Scottish clan

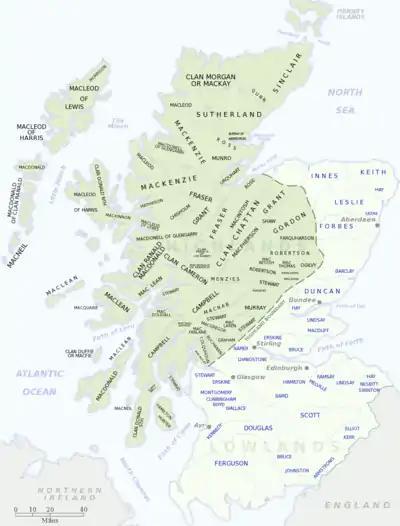
Clan map of Scotland

A Scottish clan (from Scottish Gaelic , literally 'children', more broadly 'kindred') is a kinship group among the Scottish people. Clans give a sense of shared heritage and descent to members, and in modern times have an official structure recognised by the Court of the Lord Lyon, which regulates Scottish heraldry and coats of arms. Most clans have their own tartan patterns, usually dating from the 19th century, which members may incorporate into kilts or other clothing.